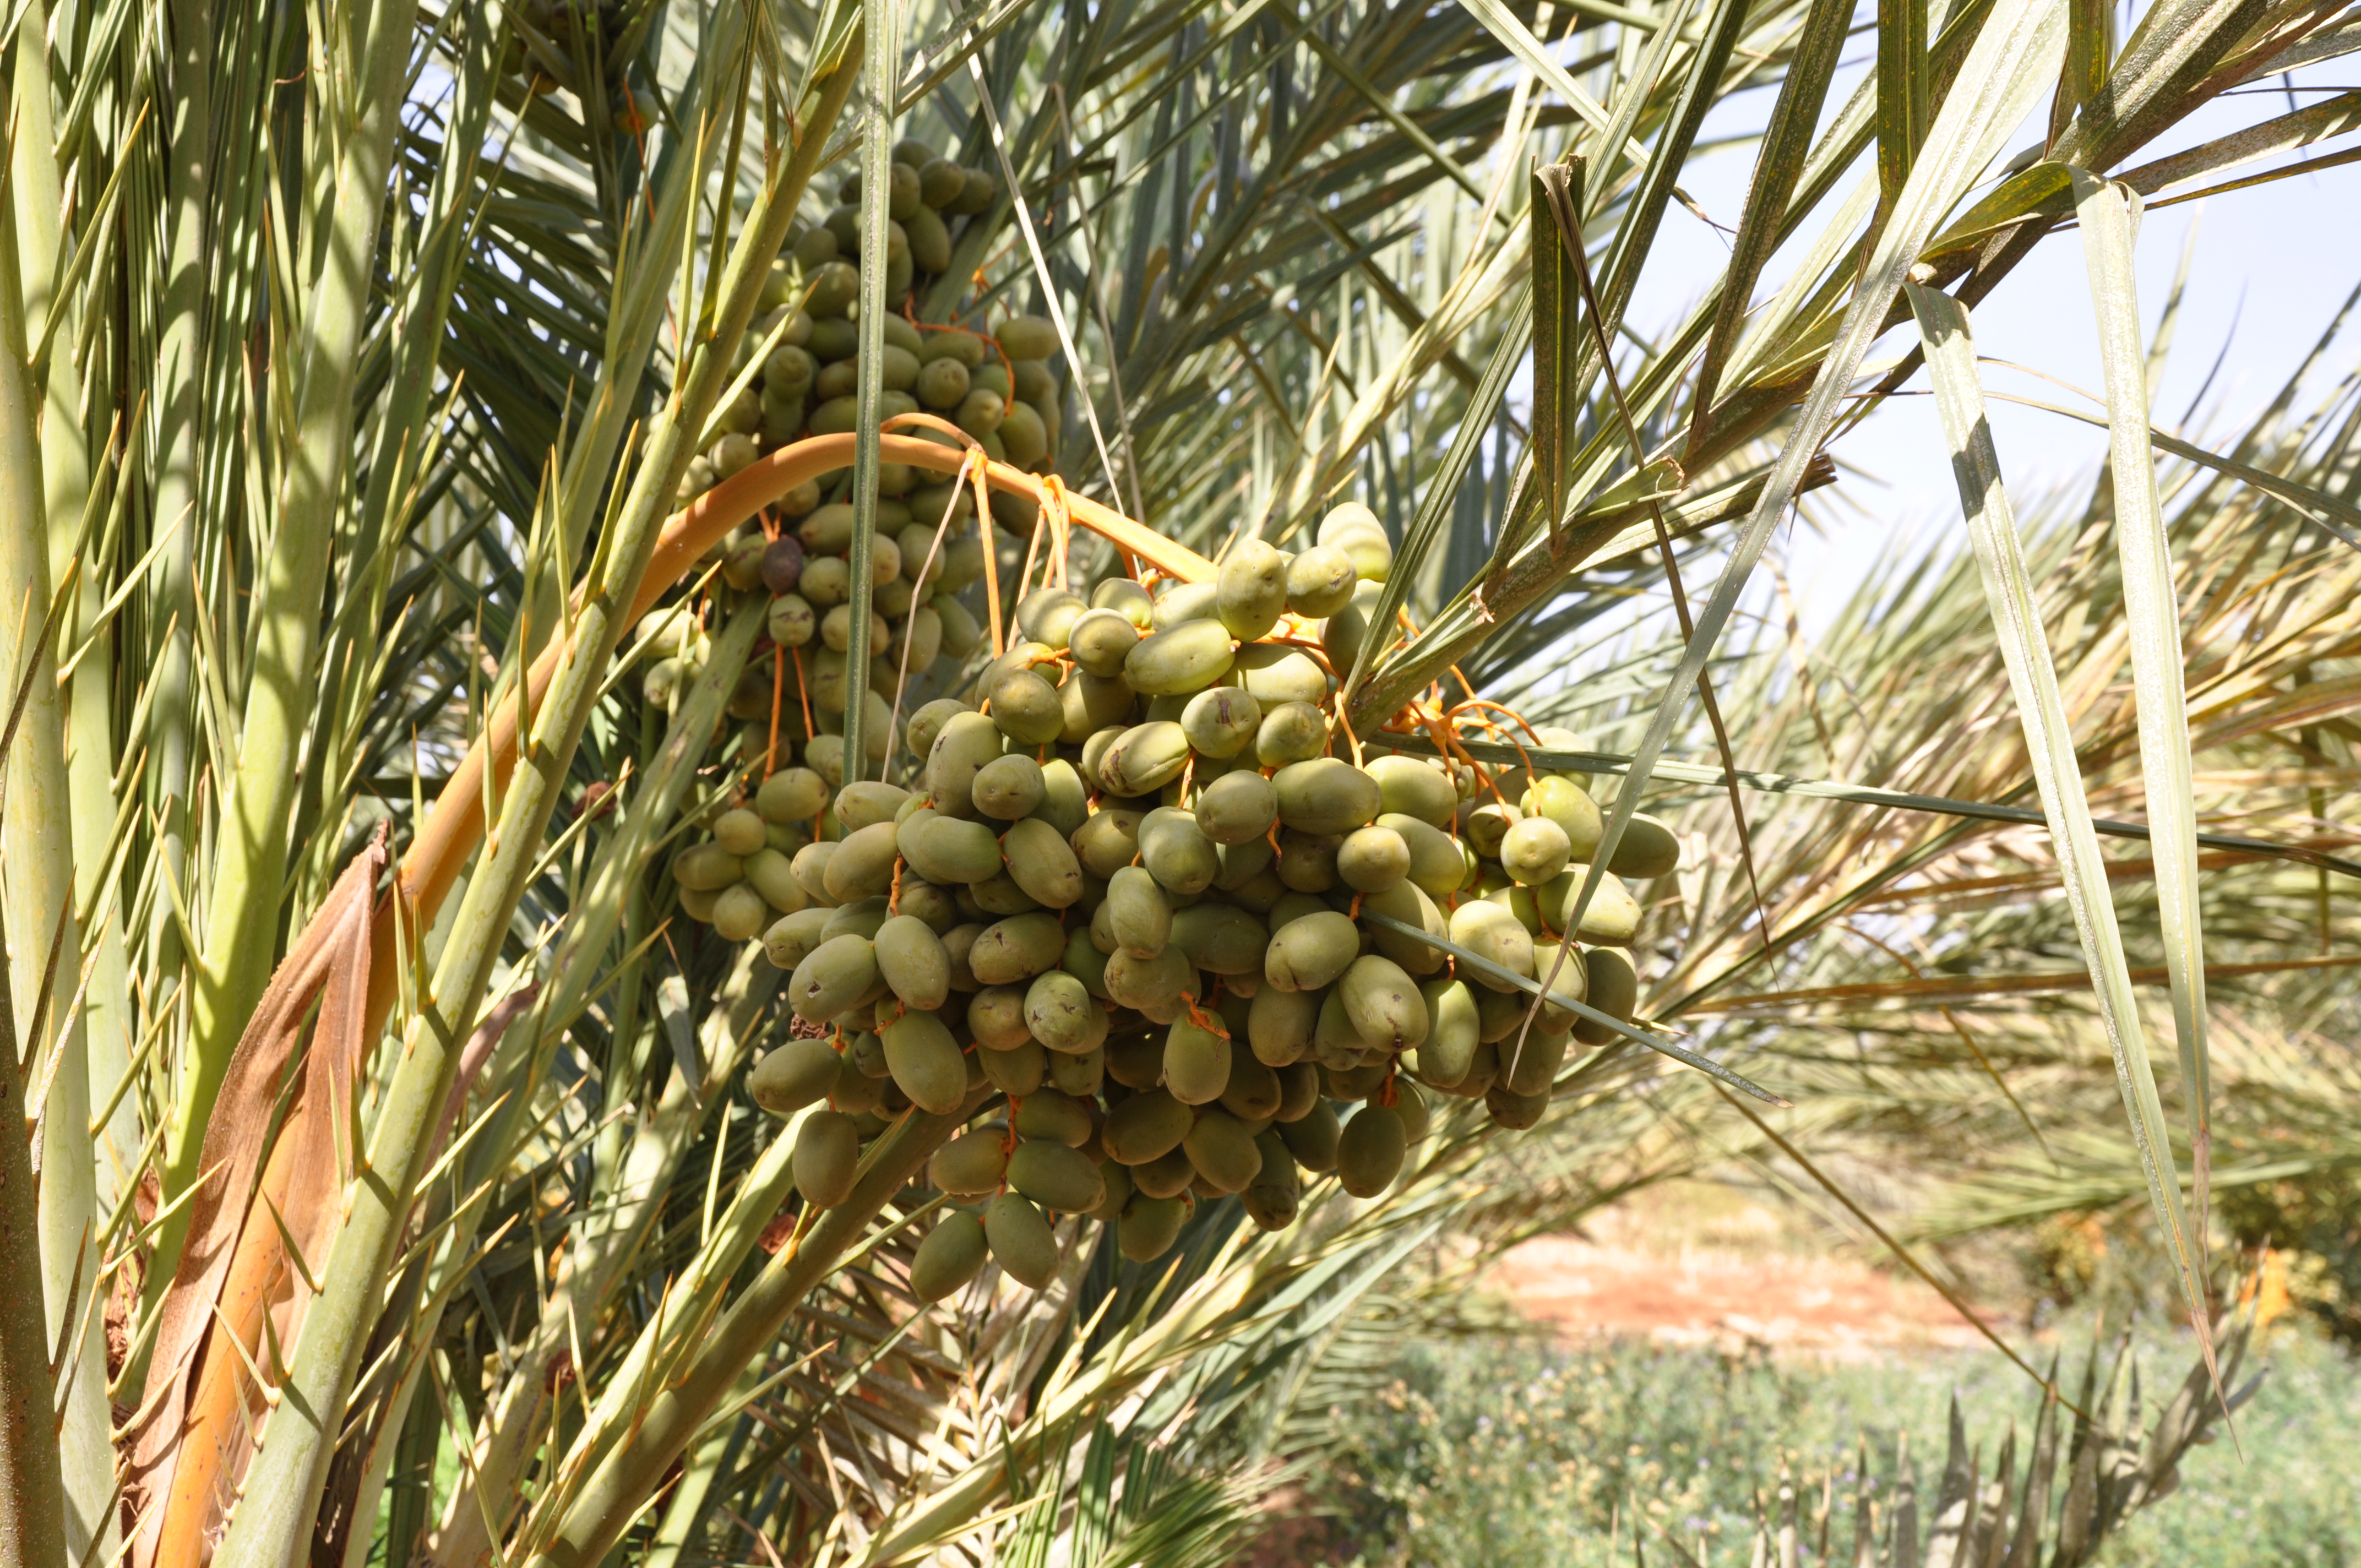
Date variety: Boumajhoul